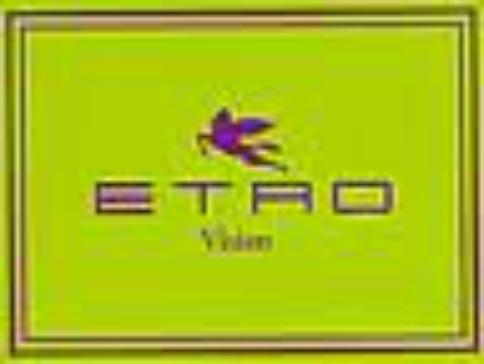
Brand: Etro
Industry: Clothes